Obelix

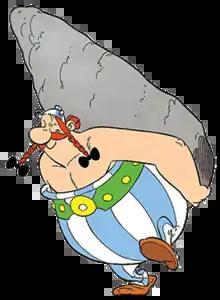

Obelix is a cartoon character in the French comic book series "Asterix". He works as a menhir sculptor and deliveryman as well as one of the primary defenders of the Gaulish village, and is Asterix's best friend. Obelix is noted for his obesity, the menhirs he carries around on his back and his superhuman strength. He fell into a cauldron of the Gauls' magic potion when he was a baby, causing him to be the only Gaul in Asterix's village who is in a permanent state of superhuman strength. Because of this already enormous strength, Obelix is not allowed to drink the magic potion ever again, a ban he regards as being tremendously unfair. Other characteristics are his simplemindedness, his love and care for his dog Dogmatix, his anger when someone refers to him as being ""fat"", his enthusiasm for hunting and eating wild boars, and beating up Romans. His catchphrase is: ""Ils sont fous ces romains"", which translates into "These Romans are crazy!", although he considers nearly every other nationality, even other Gauls, to be just as strange.